J.L. Thompson and Sons

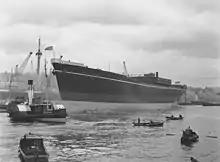
The cargo ship "Eastern Glory" after launch from the North Sands shipyard of J.L. Thompson & Sons Ltd, 12 April 1949

The largest ship ever built at North Sands, the oil tanker "Sandanger", followed in 1938, just before war work again took over the yard during World War II. Workers churned out 40 vessels during the war, a proud figure that was noted at the highest levels. The King and Queen, Mrs Winston Churchill and the Duke of Kent were just three of the high-ranking visitors to tour the site. But Hitler's Luftwaffe managed to disrupt the work at times, bombing the site twice in May 1943. A ship was sunk and the joiners’ shop severely damaged. The year 1946 saw Britain once more at peace and staff at Thompson's celebrate its 100th anniversary. A statement in the firm's anniversary brochure reads: "In the capable hands of those who today lead and control the fortunes of the firm, the aim still remains to give the best and deliver ships of the highest quality."